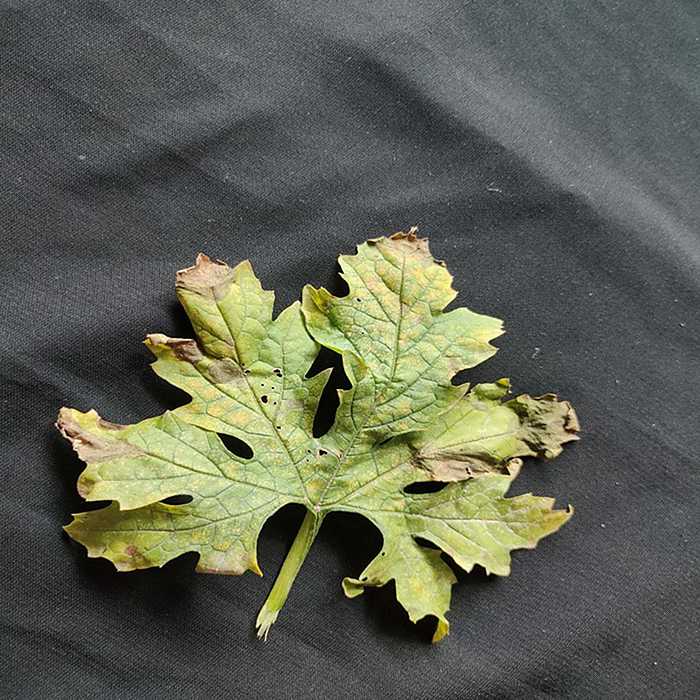
Plant: Bitter Gourd
Label: Fusarium wilt